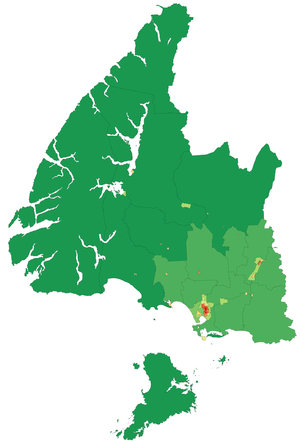
Southland est la région la plus méridionale de la Nouvelle-Zélande.